Ray Wietecha

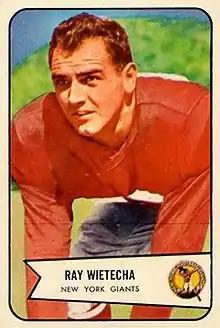
Wietecha on a 1954 Bowman football card

Raymond Walter Wietecha (November 2, 1928 – December 14, 2002) was an American professional football player who was a center for the New York Giants of the National Football League (NFL). He played college football for the Michigan State Spartans and Northwestern Wildcats